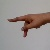
The image shows a hand gesture representing the letter 'P' in Indian Sign Language.